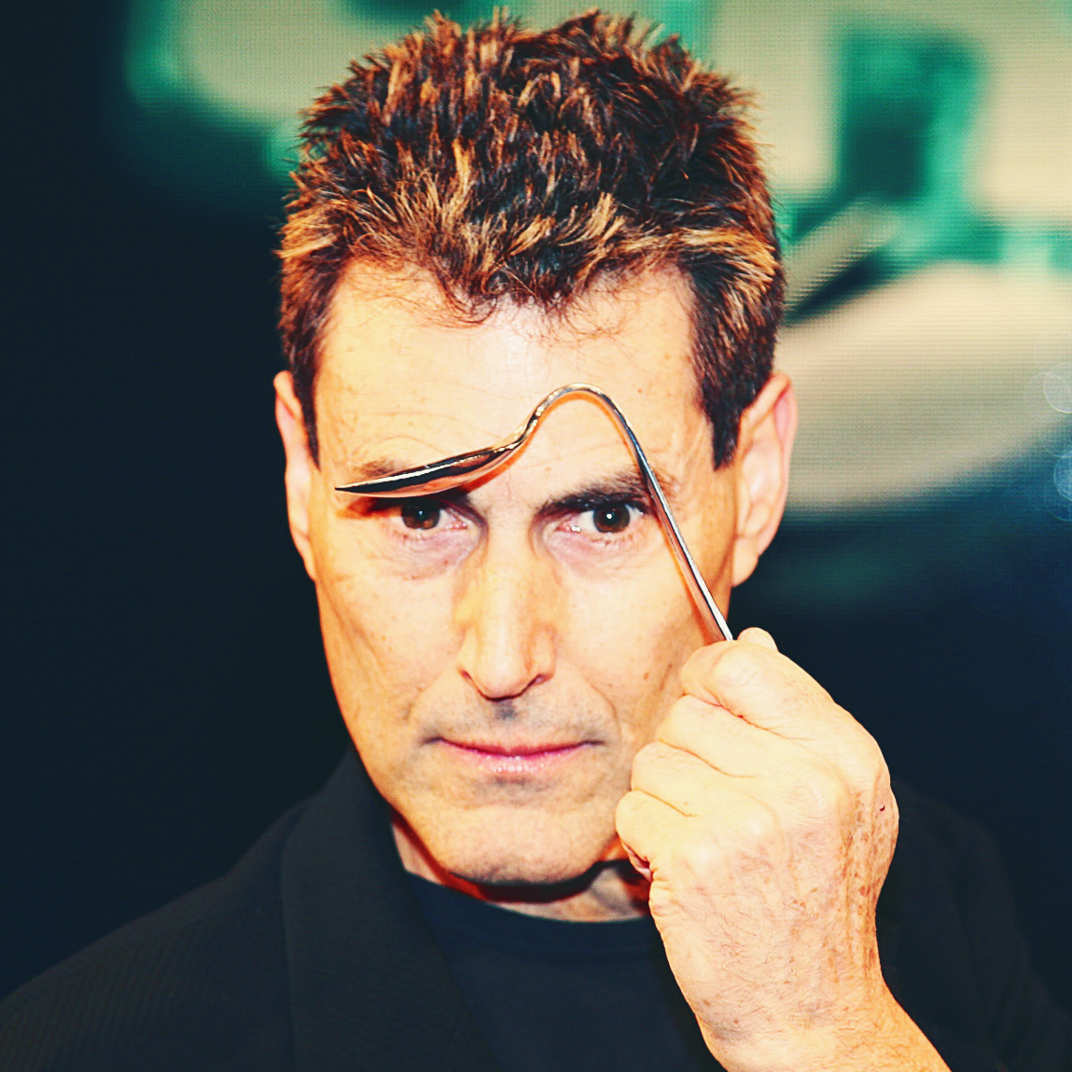
Gender: men